Ignaz Schwinn

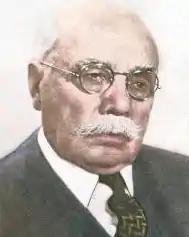

Ignaz Schwinn (April 1, 1860 – August 31, 1948) was a German-American bicycle designer, who co-founded, and eventually owned, the Schwinn Bicycle Company.